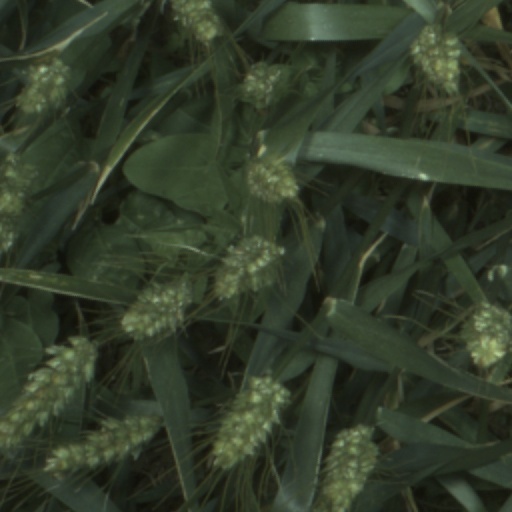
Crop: wheat